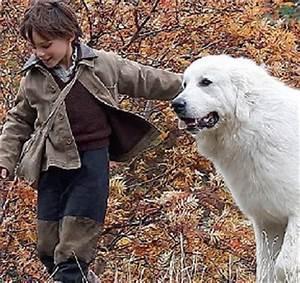
dog